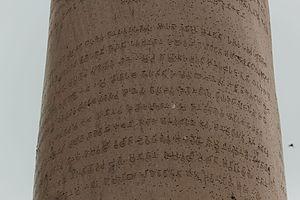
Les Maurya sont une dynastie qui a régné sur une grande partie du sous-continent indien d'environ 321 à 185 av. J.-C. Formé à partir du royaume de Magadha et de la ville de Pataliputra dans la plaine du Gange par Chandragupta, cet État s'est par la suite étendu vers l'ouest en profitant de la retraite des troupes d'Alexandre le Grand, puis, sous les règnes des deux souverains suivants, Bindusâra et Aśoka, vers le sud et l'est du sous-continent, sans jamais pour autant dominer celui-ci dans sa totalité. Ces souverains formèrent ce qui est vu comme le premier grand empire de l'histoire indienne, succédant à une période de division du sous-continent entre plusieurs royaumes rivaux. Pour autant, cette construction politique, dont l'histoire postérieure est quasiment inconnue, ne s'avéra pas durable. L'empire se fragmenta progressivement, et son dernier souverain fut renversé par le fondateur de la dynastie Shunga vers 185 av. J.-C.
Les Maurya sont une dynastie qui a régné sur une grande partie du sous-continent indien d'environ 321 à 185 av. J.-C. Formé à partir du royaume de Magadha et de la ville de Pataliputra dans la plaine du Gange par Chandragupta, cet État s'est par la suite étendu vers l'ouest en profitant de la retraite des troupes d'Alexandre le Grand, puis, sous les règnes des deux souverains suivants, Bindusâra et Aśoka, vers le sud et l'est du sous-continent, sans jamais pour autant dominer celui-ci dans sa totalité. Ces souverains formèrent ce qui est vu comme le premier grand empire de l'histoire indienne, succédant à une période de division du sous-continent entre plusieurs royaumes rivaux. Pour autant, cette construction politique, dont l'histoire postérieure est quasiment inconnue, ne s'avéra pas durable. L'empire se fragmenta progressivement, et son dernier souverain fut renversé par le fondateur de la dynastie Shunga vers 185 av. J.-C.